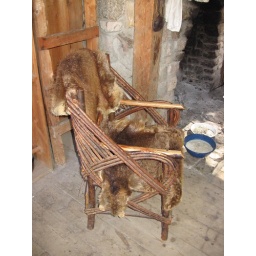
A wooden chair draped with a fur in a cooking area at Fort Edmonton